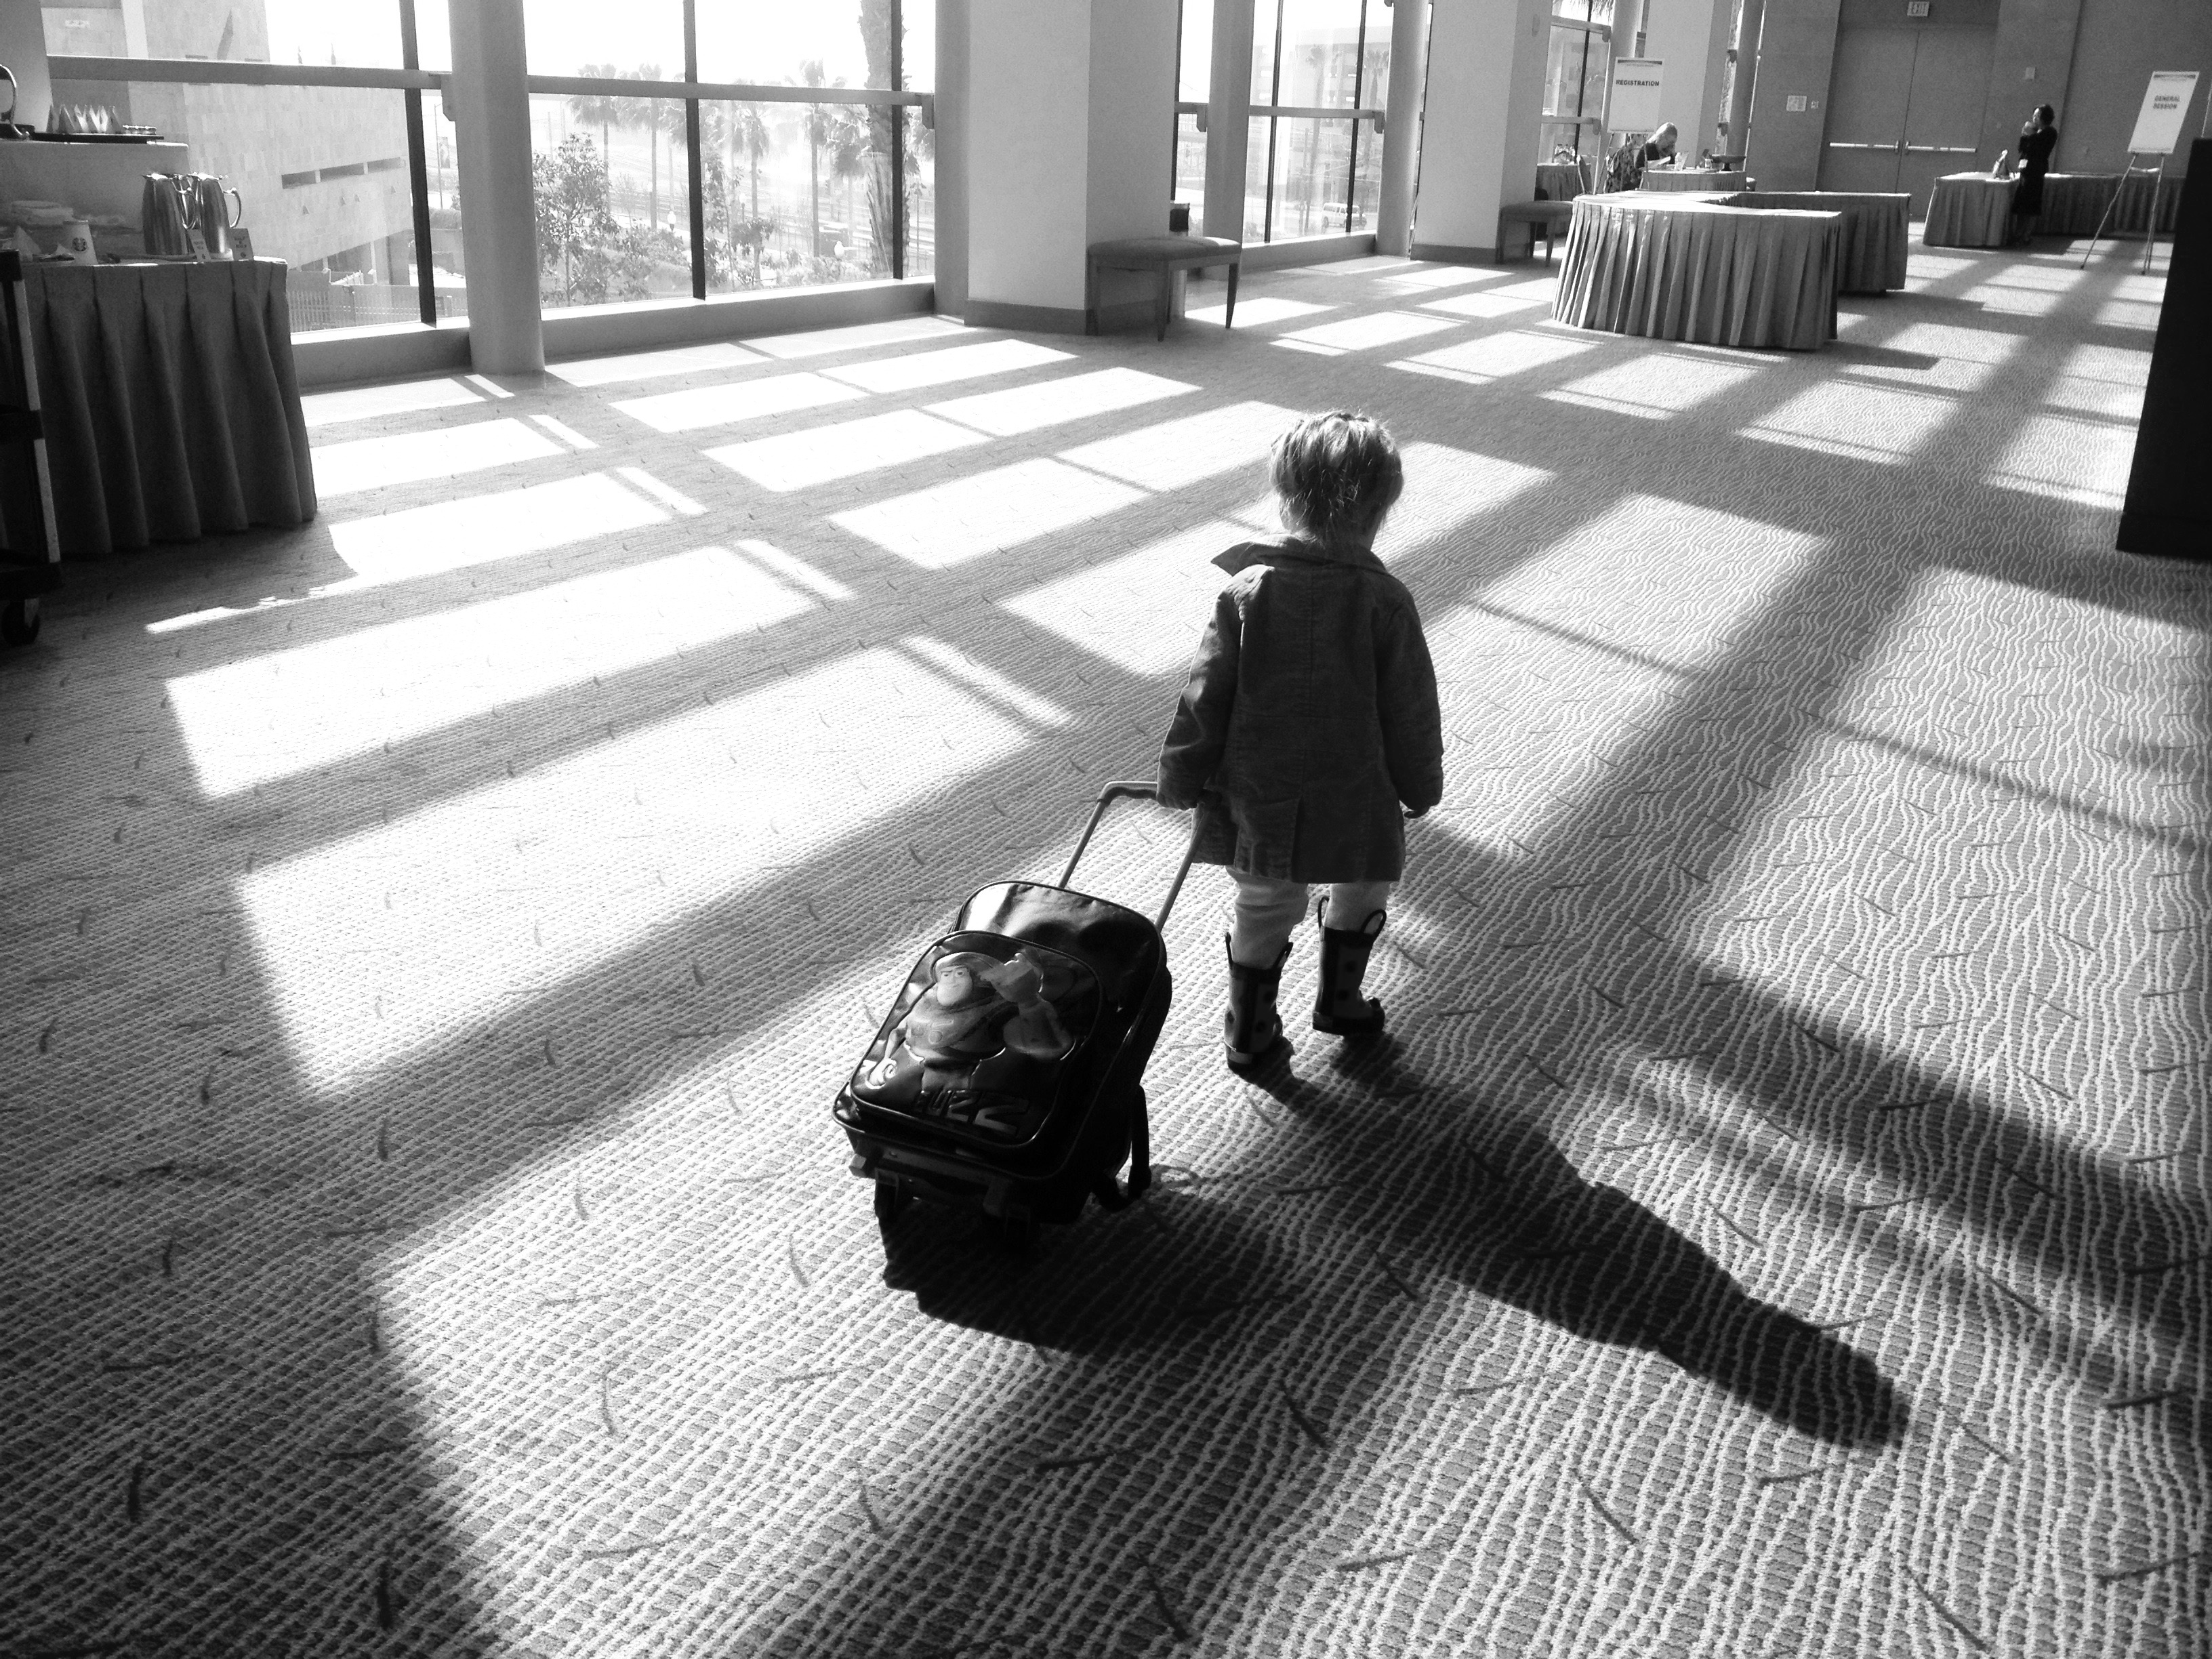
black and white, girl, road, white, street, photography, retro, floor, tourist, travel, female, young, journey, sitting, shadow, traveler, child, black, monochrome, tourism, luggage, caucasian, one, infrastructure, photograph, suitcase, image, shape, baggage, flooring, monochrome photography, human positions, work conference